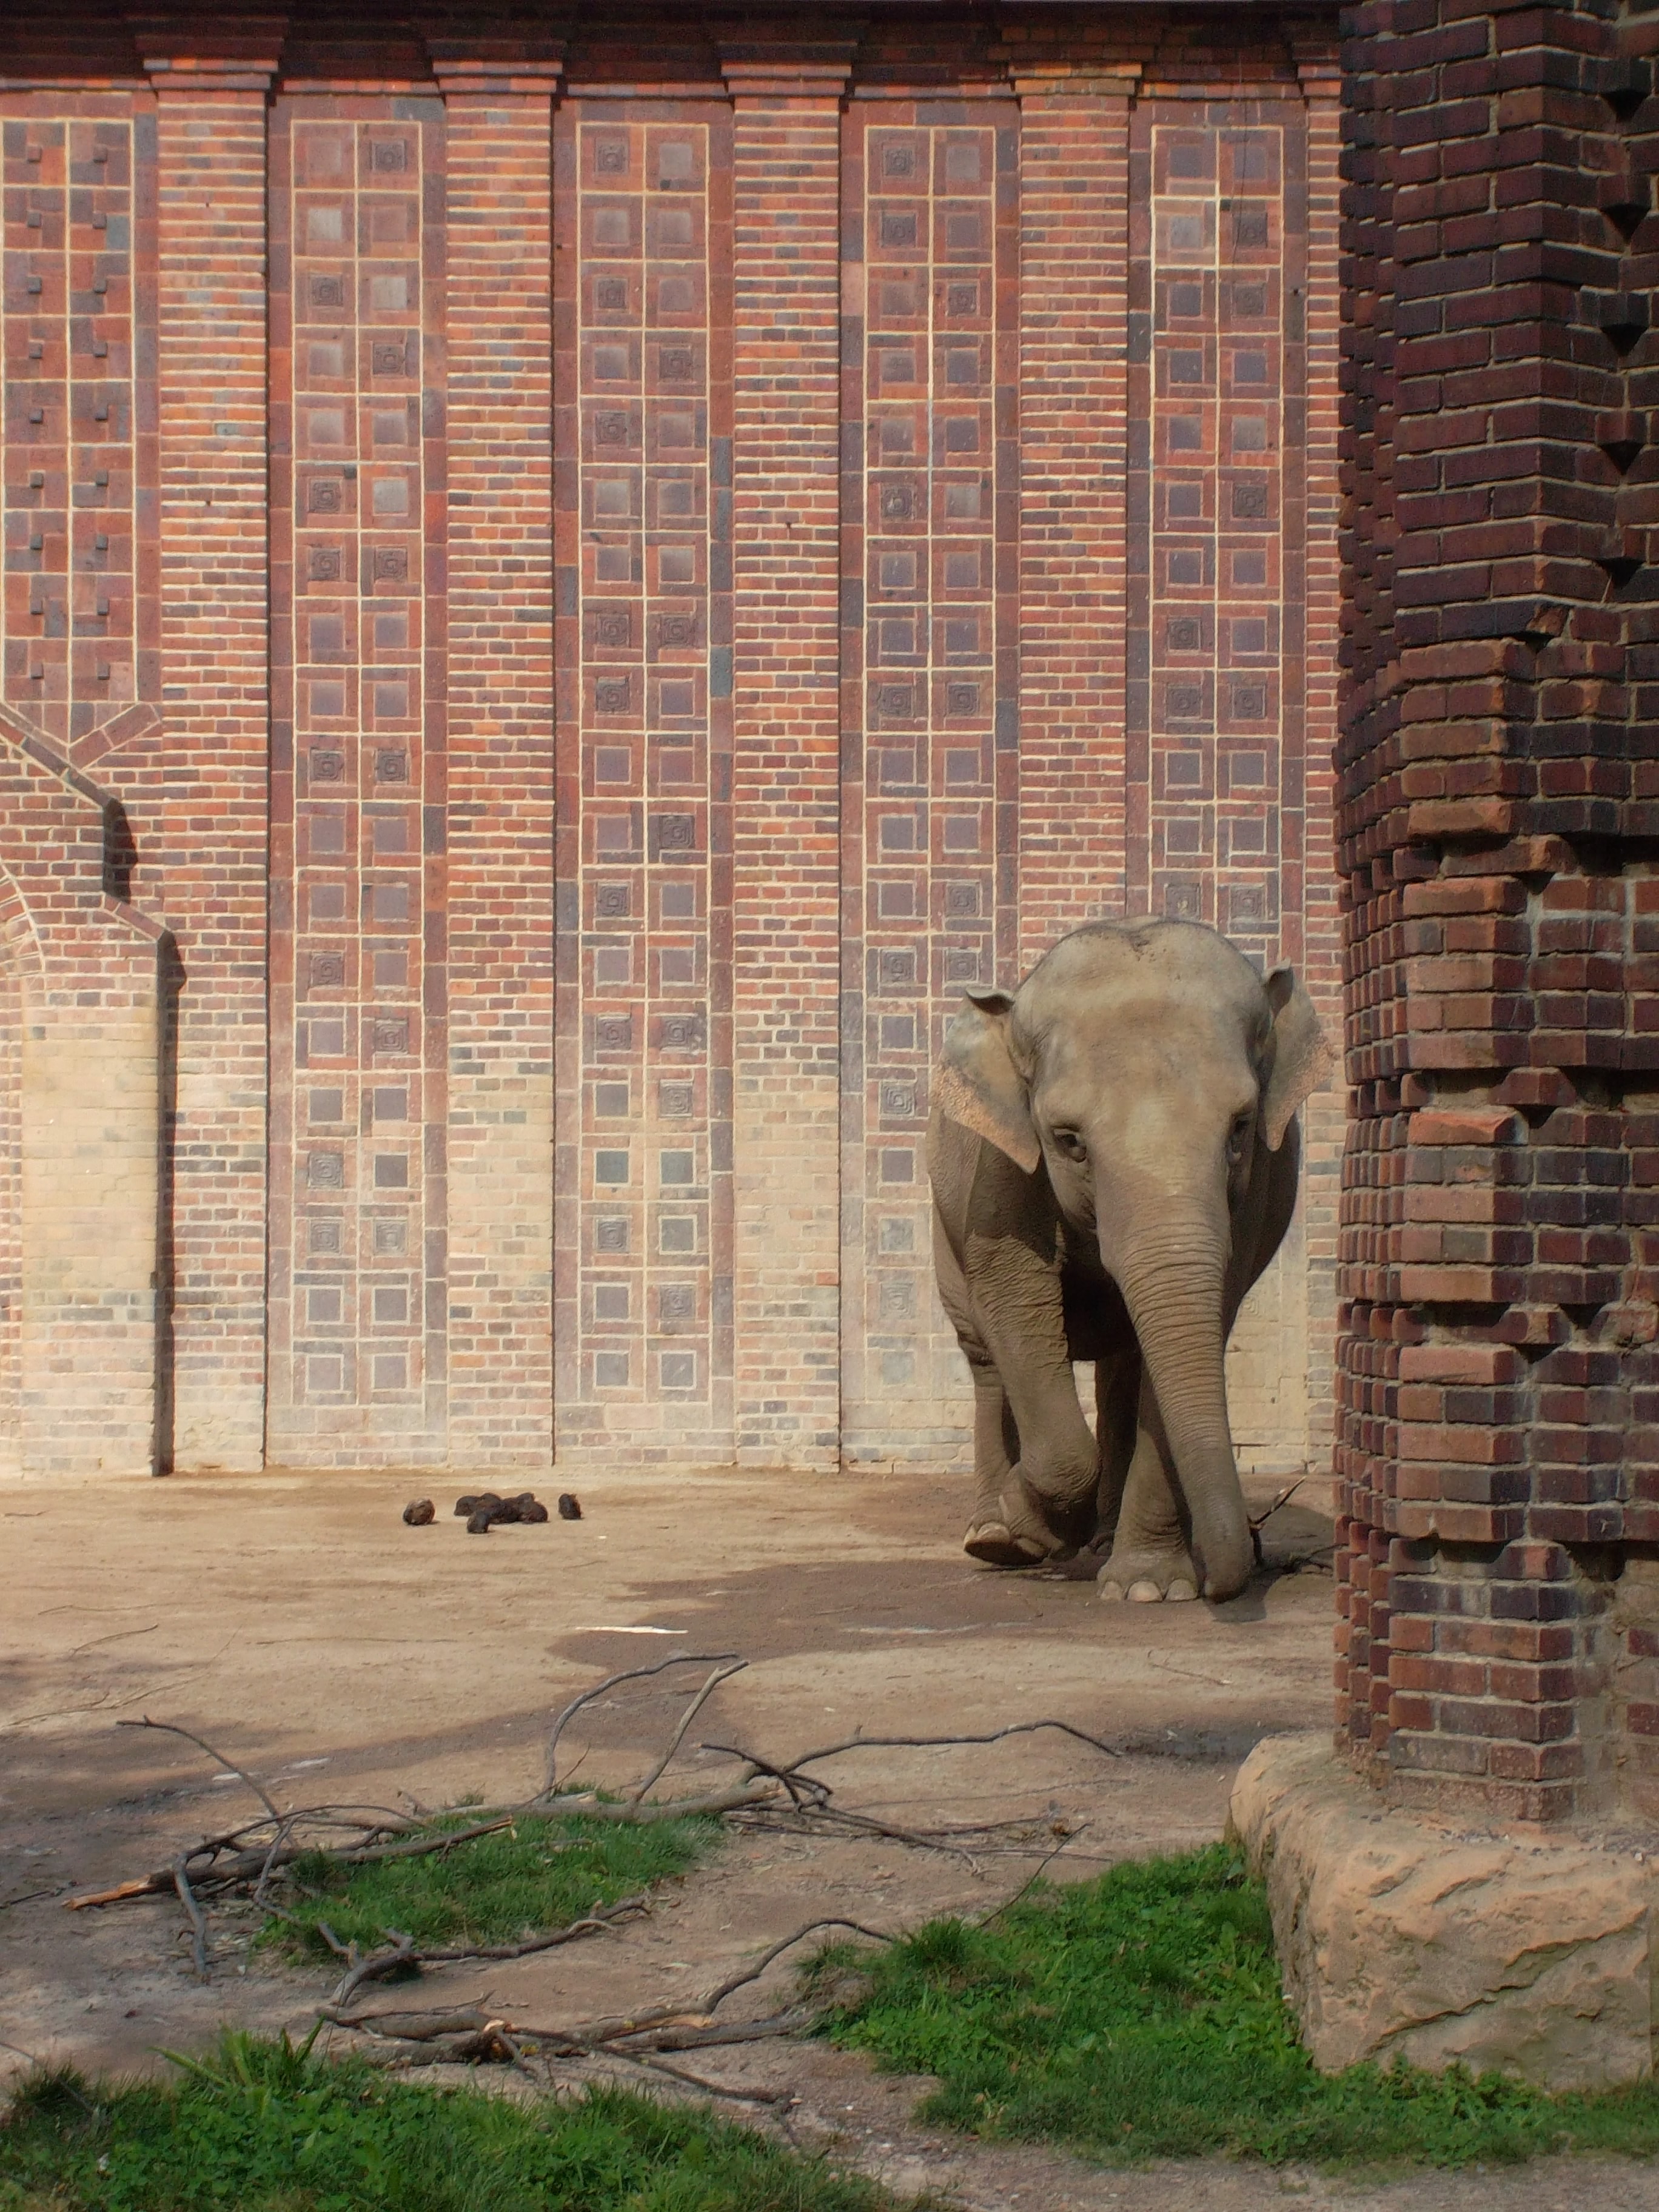
wood, animal, wall, wildlife, zoo, ear, fauna, elephant, tusk, ivory, grey, art, leipzig, large, peanut, pachyderm, enormous, proboscis, eleven, ruesseltier, ancient history, elephants and mammoths, leipzig zoo, ivory tusk